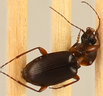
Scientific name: Synuchus impunctatus
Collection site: Bartlett Experimental Forest NEON (BART), plot BART_002